Operation Myrmidon

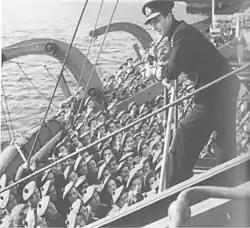
A man in a naval uniform addresses soldiers from a platform on a ship

Operation Myrmidon was the planned raid during the Second World War by No. 1 Commando and No. 6 Commando in April 1942. This operation was an abortive raid on the Adour Estuary in south-western France. The plan was to disrupt road and rail transport between France and Spain by landing approximately 3,000 troops, consisting of two commandos, No. 1 and No. 6, who would be followed up by one and a half Royal Marine battalions along with an armoured regiment and a motor battalion. After embarking on the transport ships and , the force spent a month sailing off the French coast disguised as Spanish merchant ships. On 5 April the ships approached the mouth of the estuary in order to carry out the landing. However, amid bad weather, they encountered a sandbar that they had not expected and were unable to pass it; the raid was called off and the ships returned to the United Kingdom.